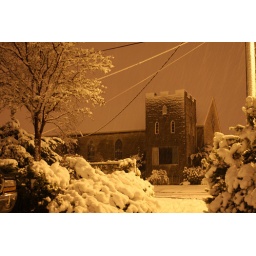
This church with its fortress-like tower looked kinda cool in the falling snow.